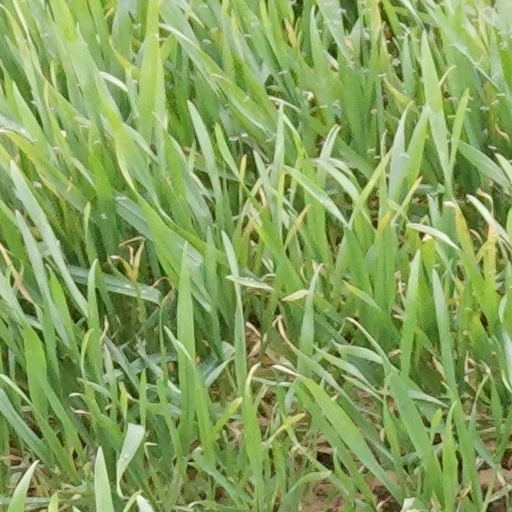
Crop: wheat